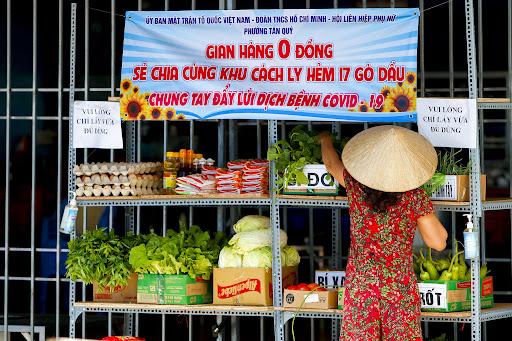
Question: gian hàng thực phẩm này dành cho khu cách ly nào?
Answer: gian hàng thực phẩm này dành cho khu cách ly hẻm 17 gò dầu